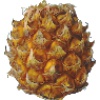
Label: pineapple_mini